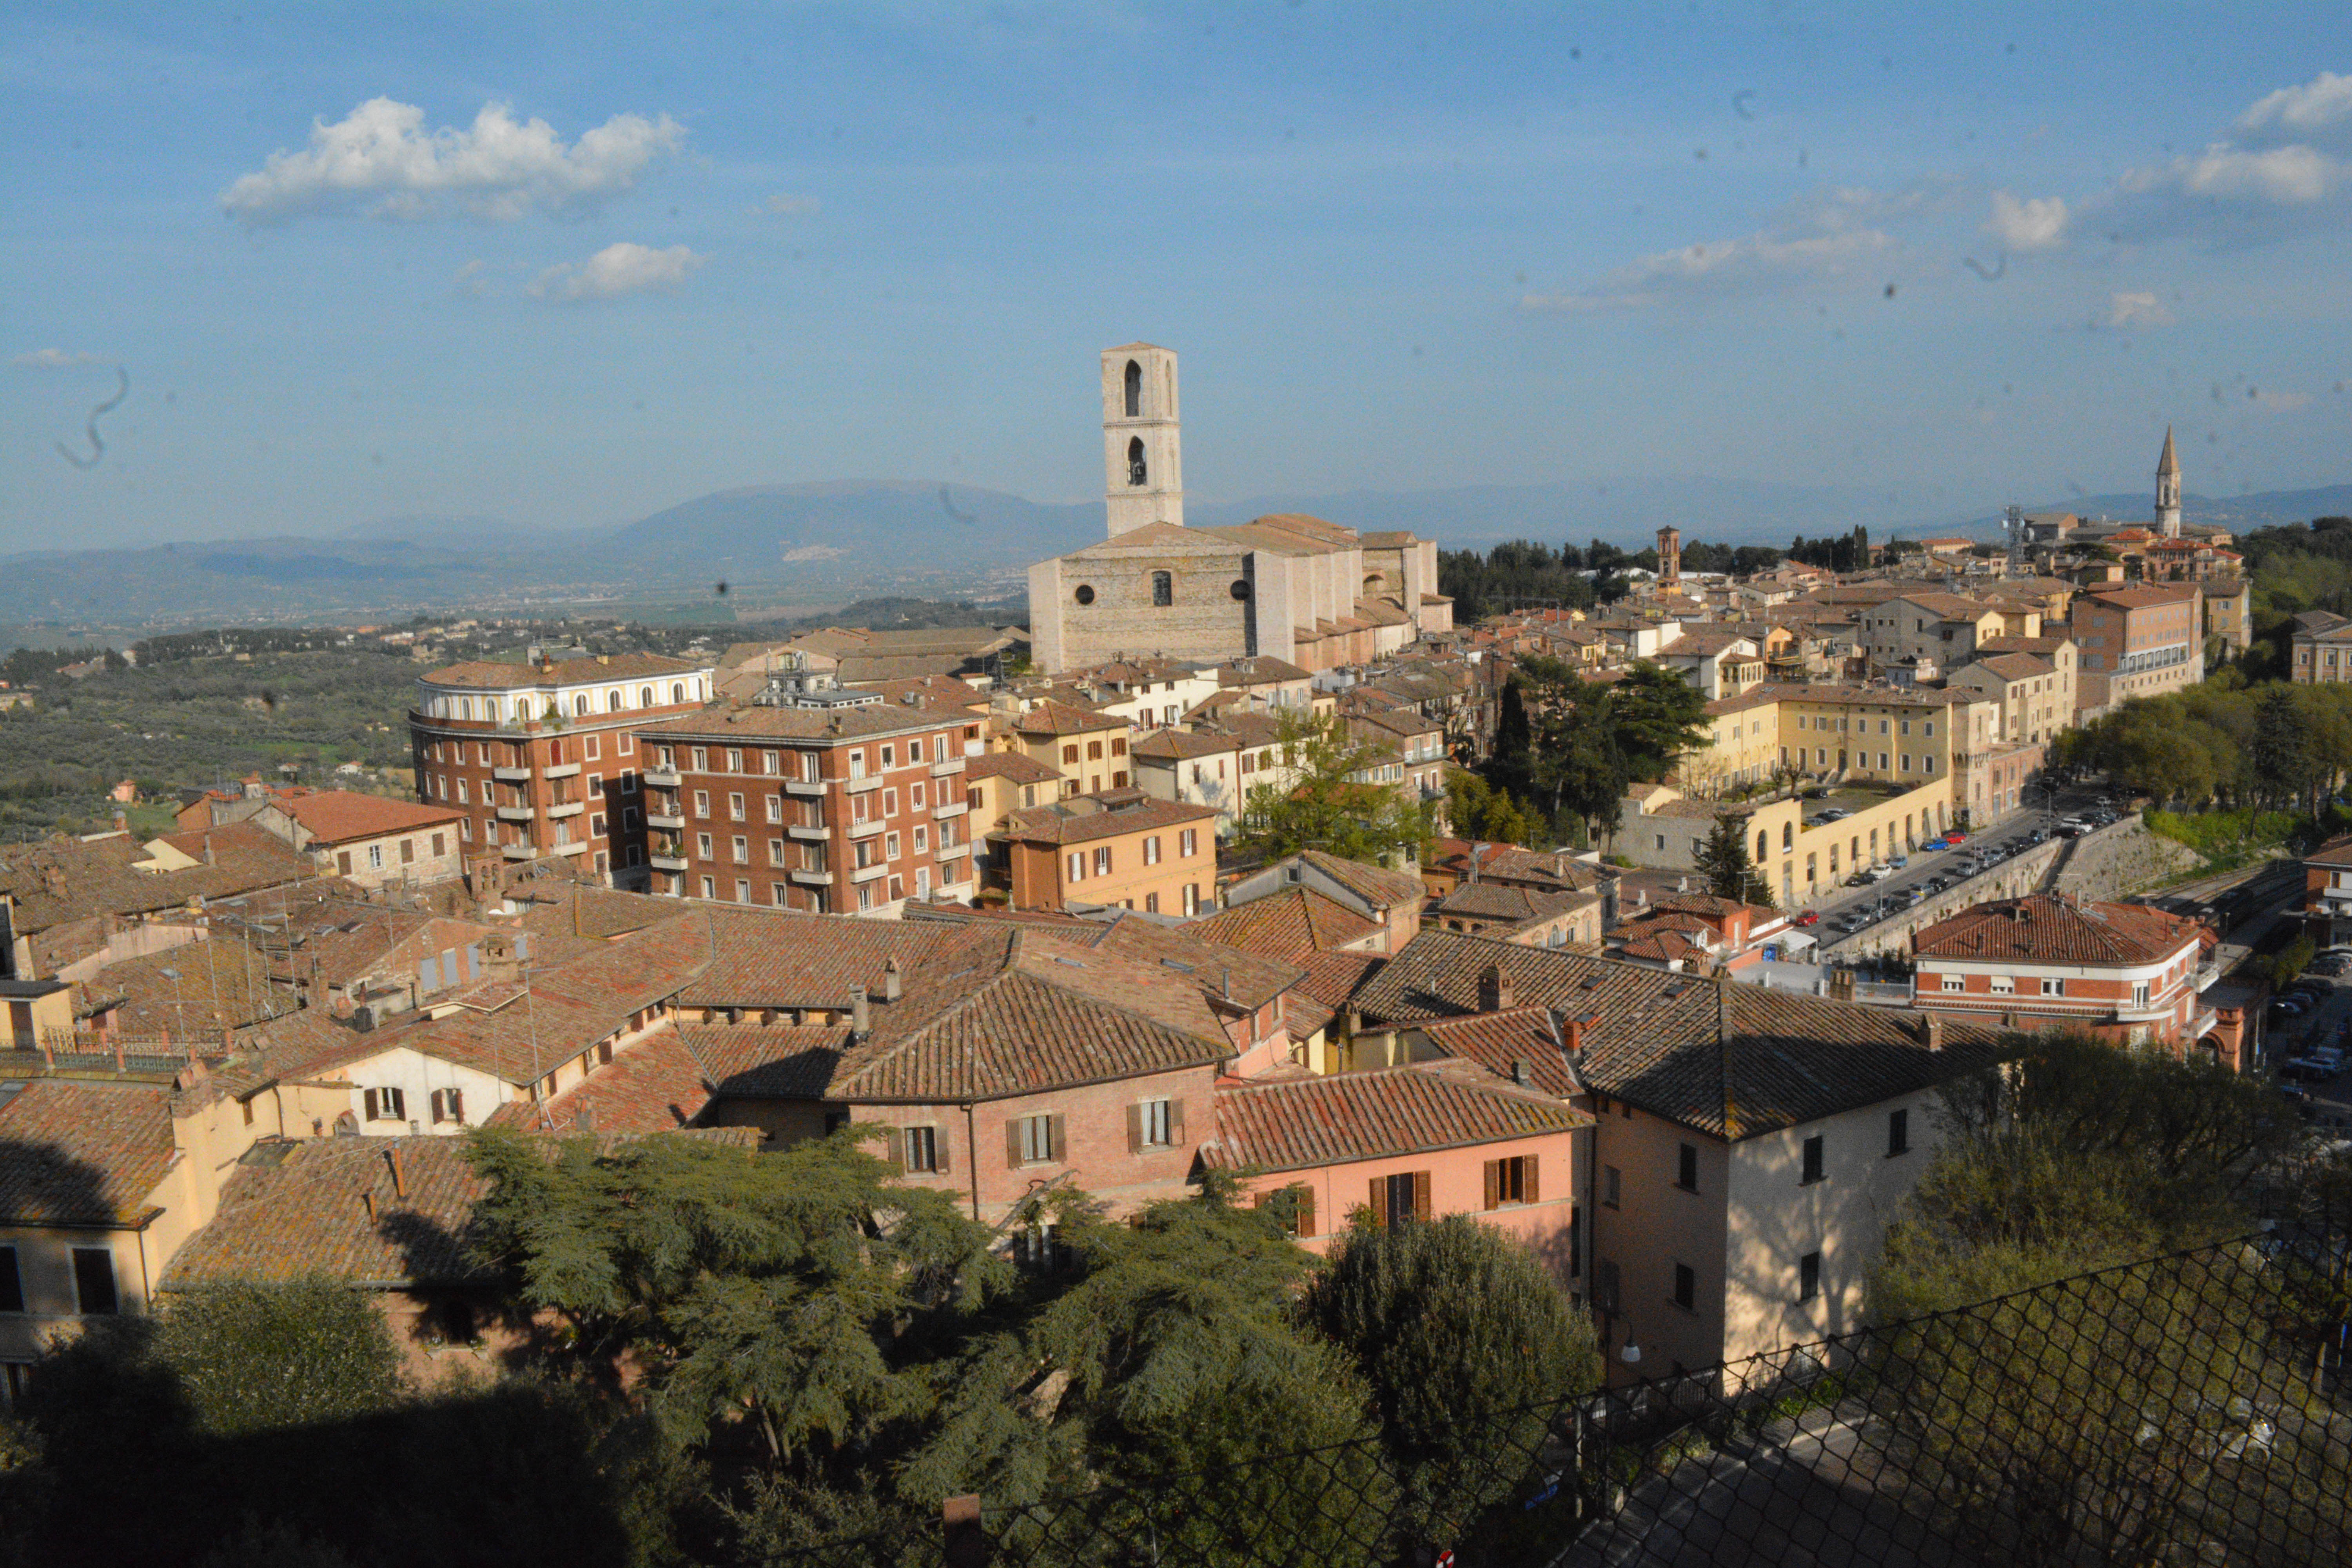
town, city, cityscape, panorama, village, castle, italy, fortification, estate, perugia, neighbourhood, aerial photography, historic site, residential area, human settlement